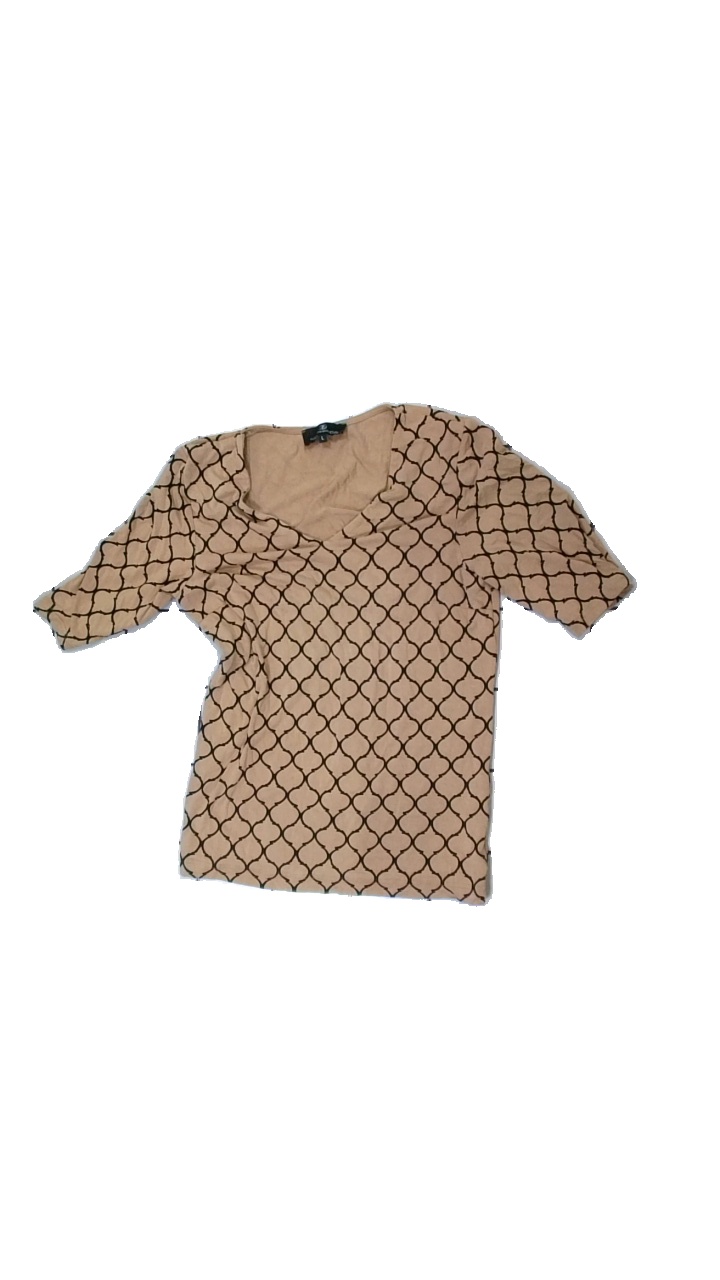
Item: Top (Ladies)
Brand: Flash
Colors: Black, Beige
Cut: Tight, V-collar
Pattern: Other
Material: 100% Viscose
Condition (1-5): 5
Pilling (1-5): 5
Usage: Reuse
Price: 50-100